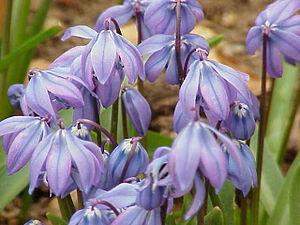
Le bleu est un champ chromatique, regroupant les teintes rappelant celles du ciel ou de la mer par temps clair.